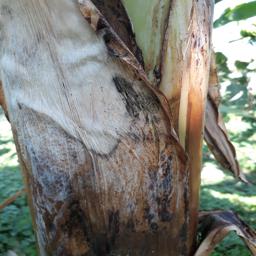
Label: BACTERIAL SOFT ROT